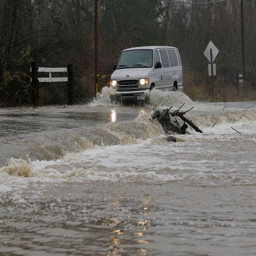
a van drives through flooded water .